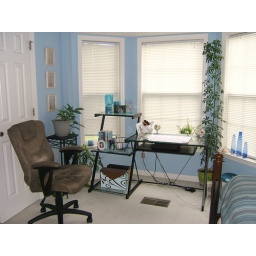
Here is my new desk and chair. My plants are very happy in this spot and so am I. :-)